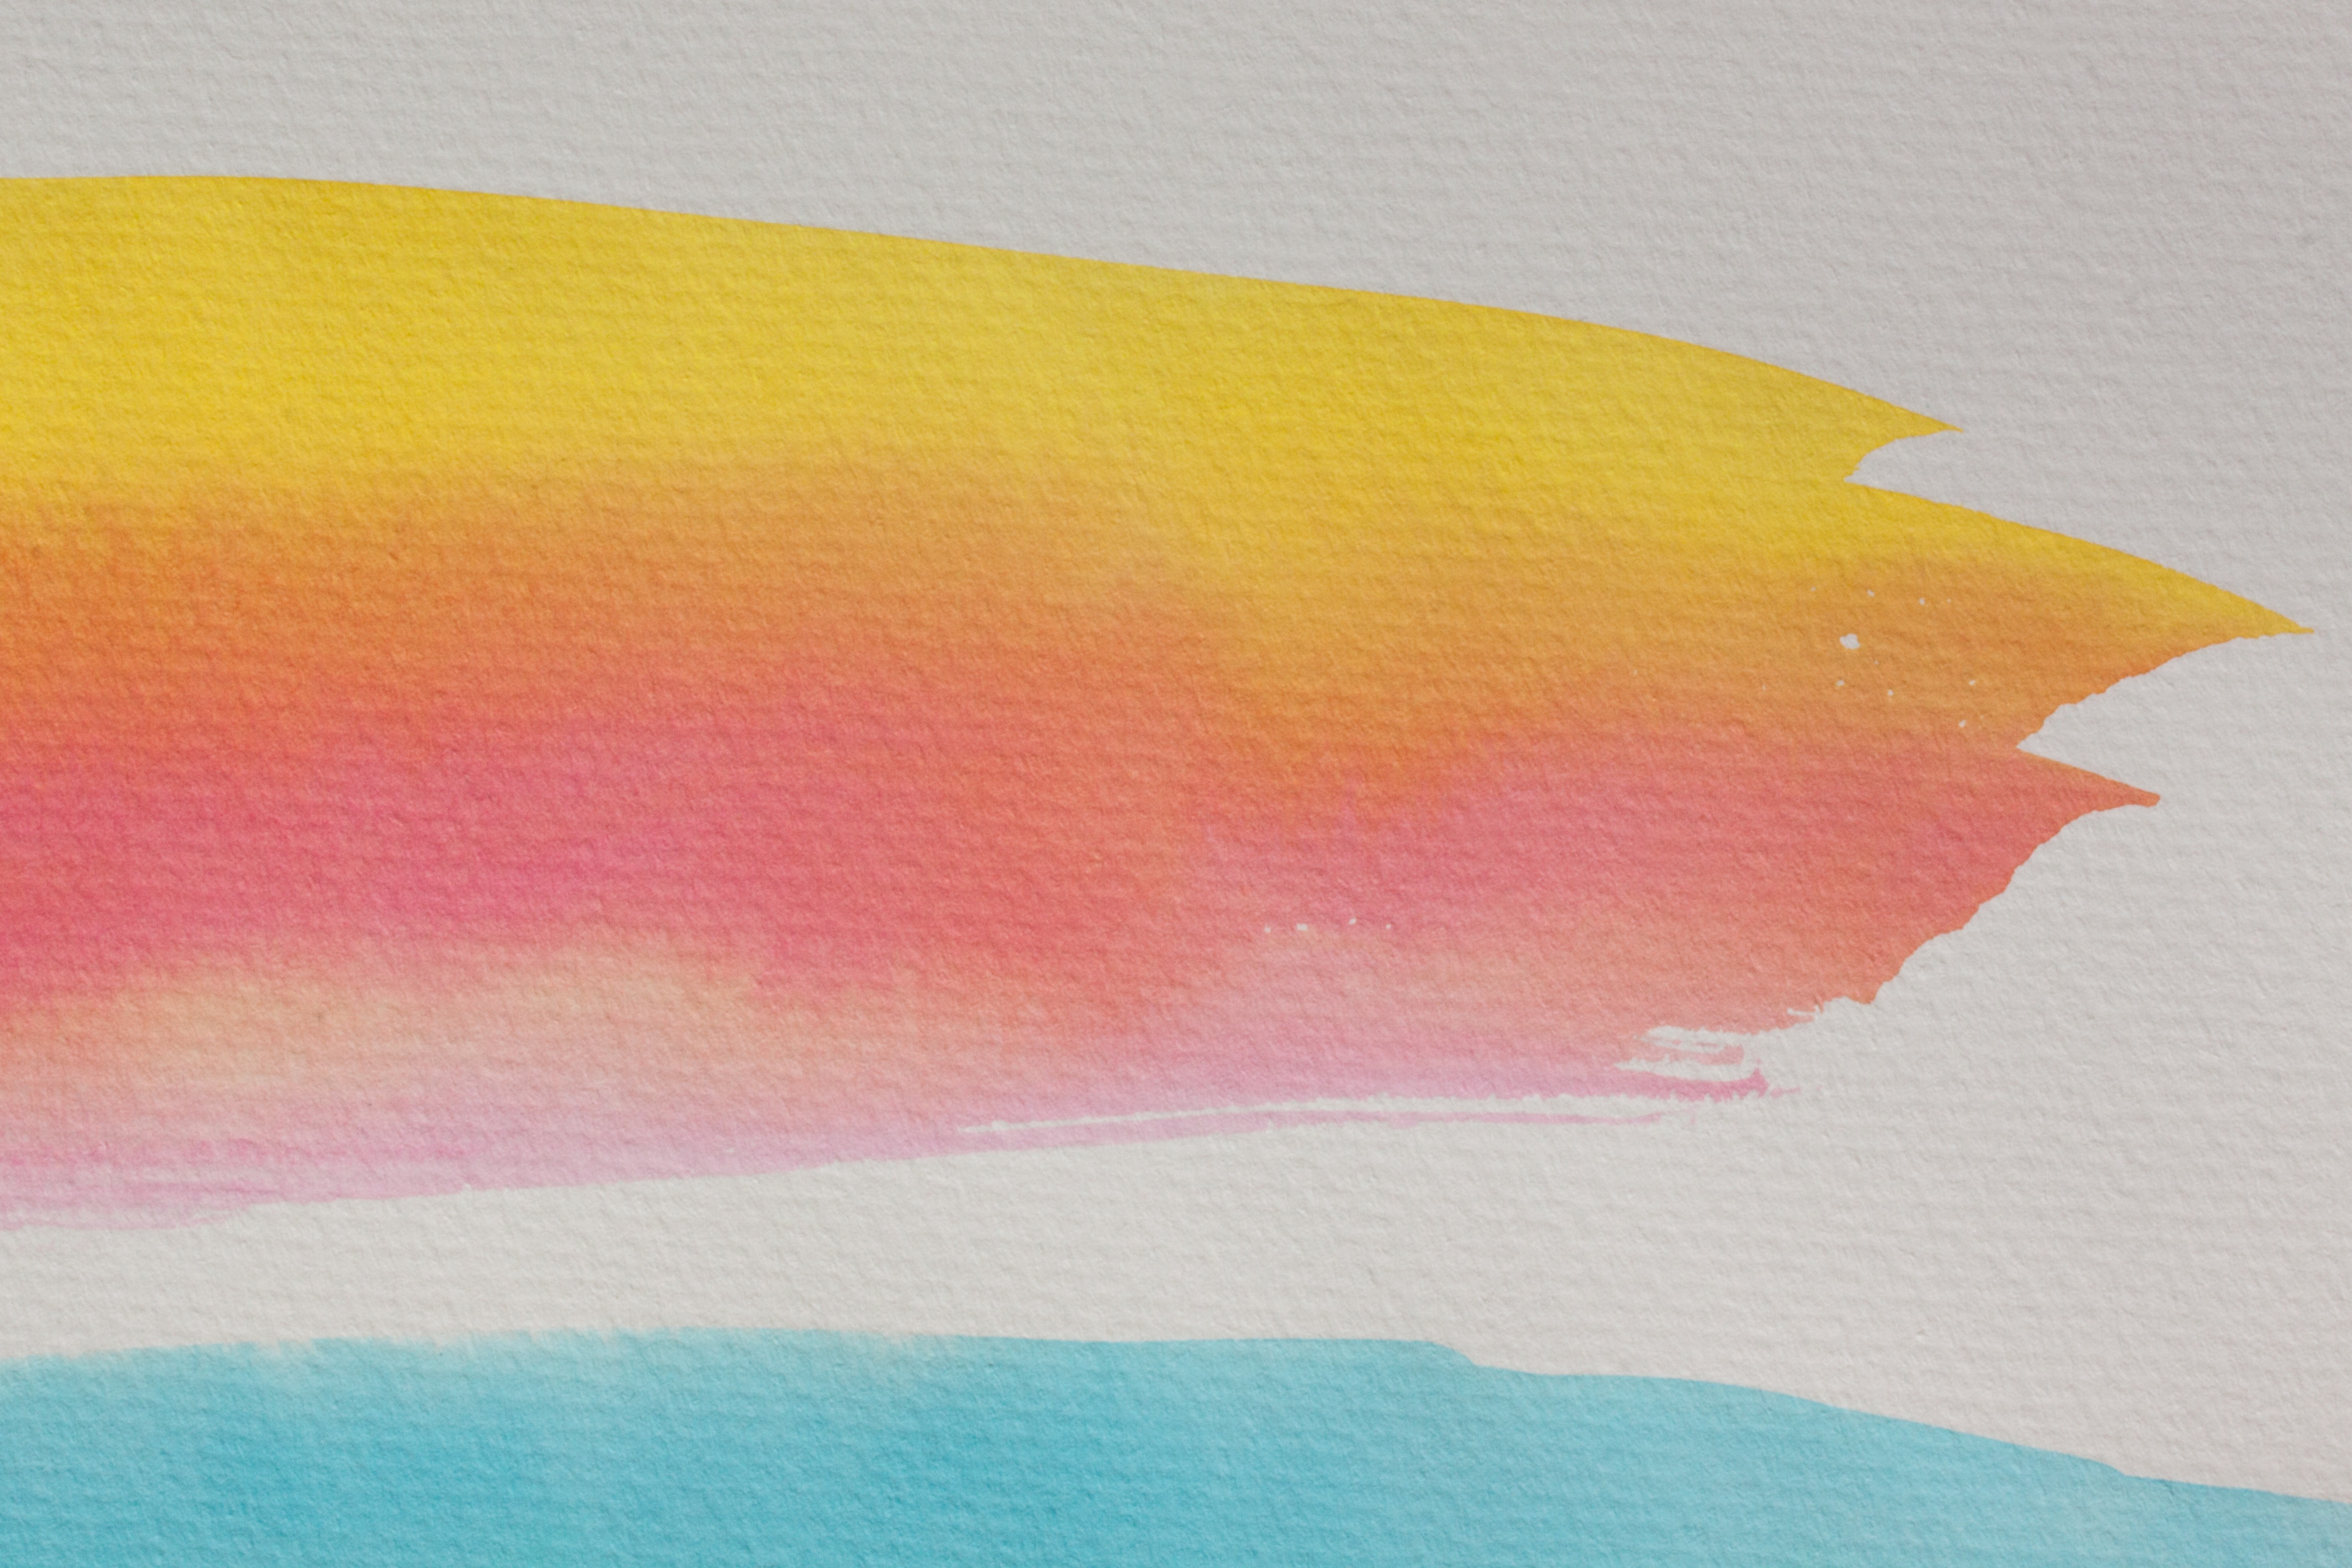
leaf, petal, color, serene, yellow, pink, material, cheerful, background, image, shape, modern art, fund, light blue, watercolour, acrylic paint, handmade paper, painting technique, soluble in water, color sketch, not opaque